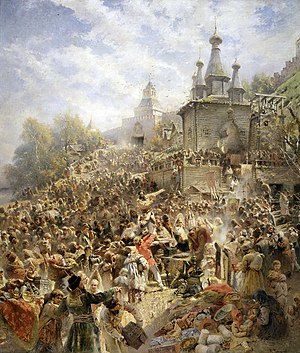
Nisjnij Novgorod / Historie / Forsvaret af Moskva
Kuzma Minin appellerer til Nisjnij Novgorods befolkning om at oprette en frivillig hær mod polakkerne.
Nisjnij Novgorod er Ruslands femtestørste by efter Moskva, Sankt Petersborg, Novosibirsk og Jekaterinburg. Nisjnij Novgorod har 1.264.075 indbyggere.